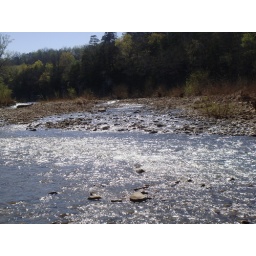
a beautiful river by my bro's house in arkansas